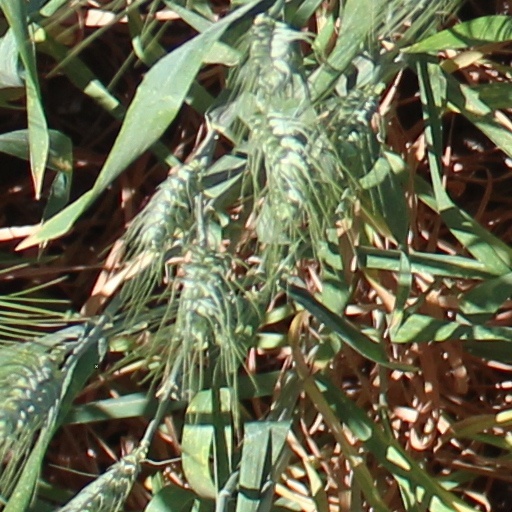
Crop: wheat